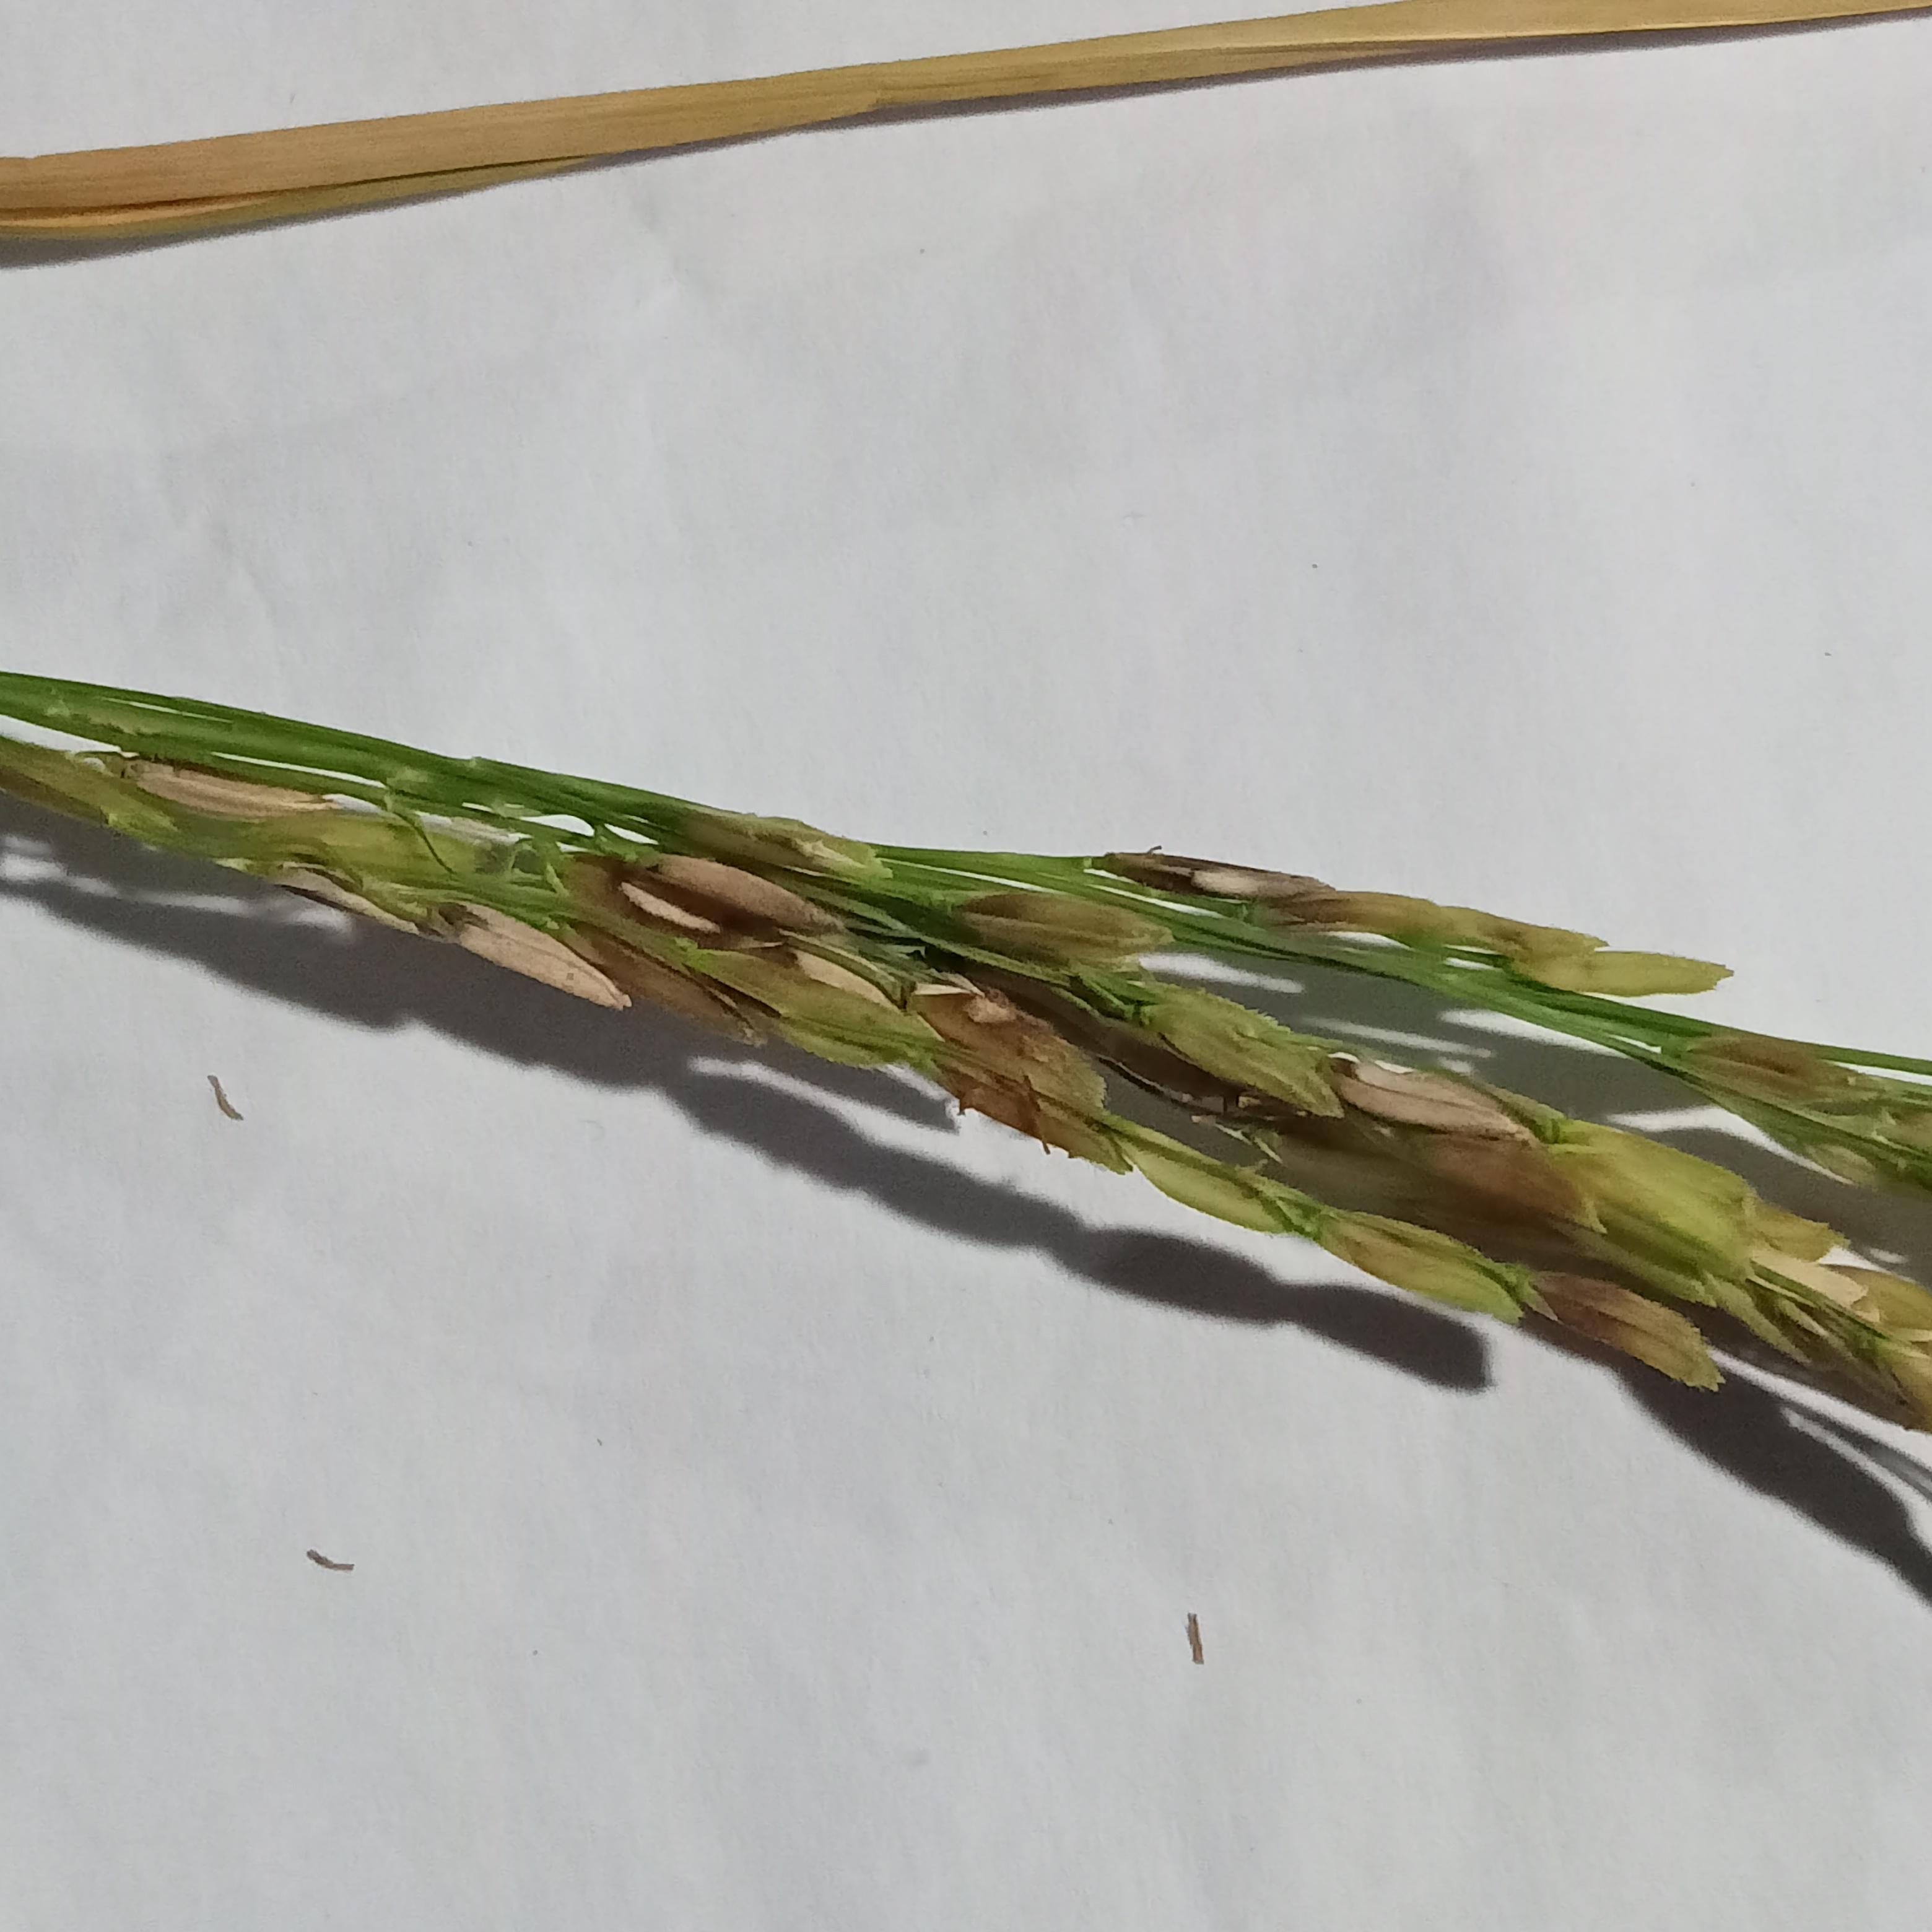
Label: Rice___Neck_Blast